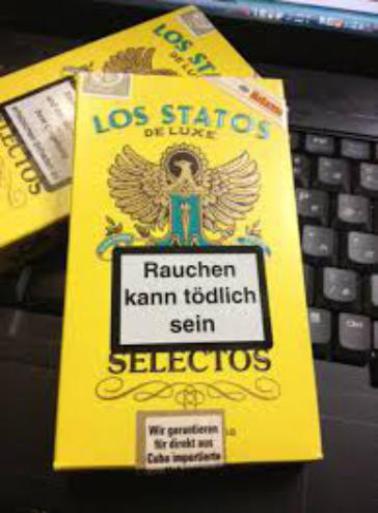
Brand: los statos de luxe
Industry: Necessities